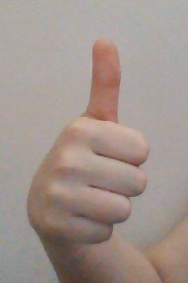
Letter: aleff